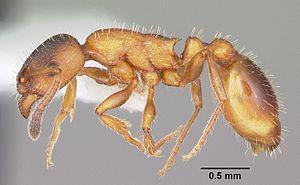
Leptothorax acervorum est une espèce de fourmis de petite taille et de couleur brune à jaune de la sous-famille des Myrmicinae, largement répandue dans les forêts de conifères de l'hémisphère Nord. La morphologie de Leptothorax acervorum est extrêmement similaire à celle des autres fourmis du genre Leptothorax. Elle est reconnaissable à son aspect bicolore : la tête et le métasome sont plus foncés que le segment mésosomique du corps et présente des poils sur tout le corps. Les reines sont connues pour avoir un comportement oophage.
Leptothorax est un genre de petites fourmis de la sous-famille des Myrmicinae qui comprend une trentaine d'espèces.